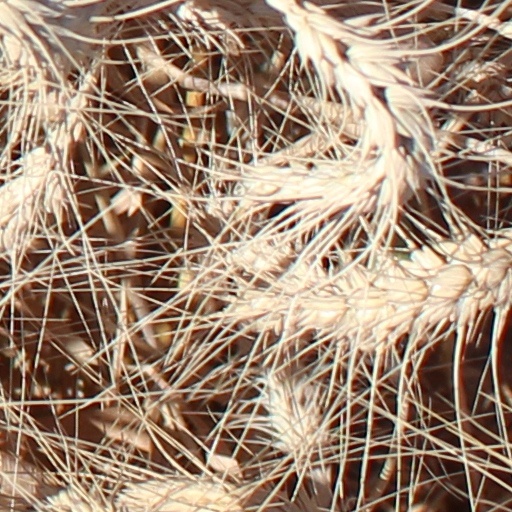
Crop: wheat